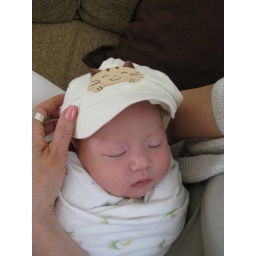
So cute in my new hat